List of Canon camcorders

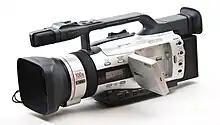
The GL2 has fewer features than the GL1 but is much more portable.

Canon XM2/GL2 is a PAL or NTSC Mini DV camcorder, the successor to the Canon XM1/GL1.